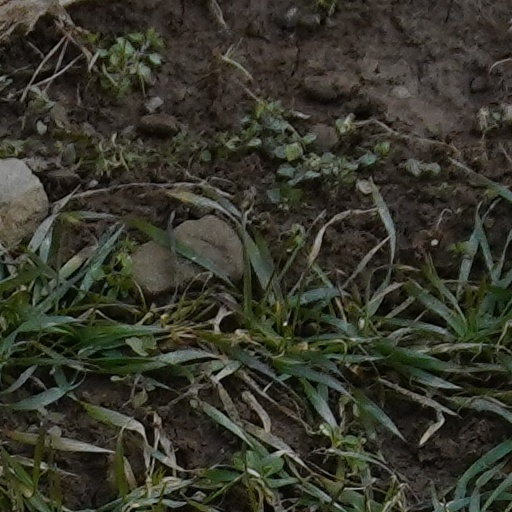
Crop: wheat